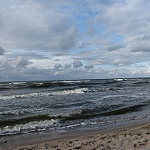
Label: sea